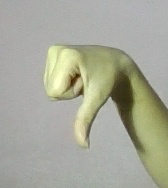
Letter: waw